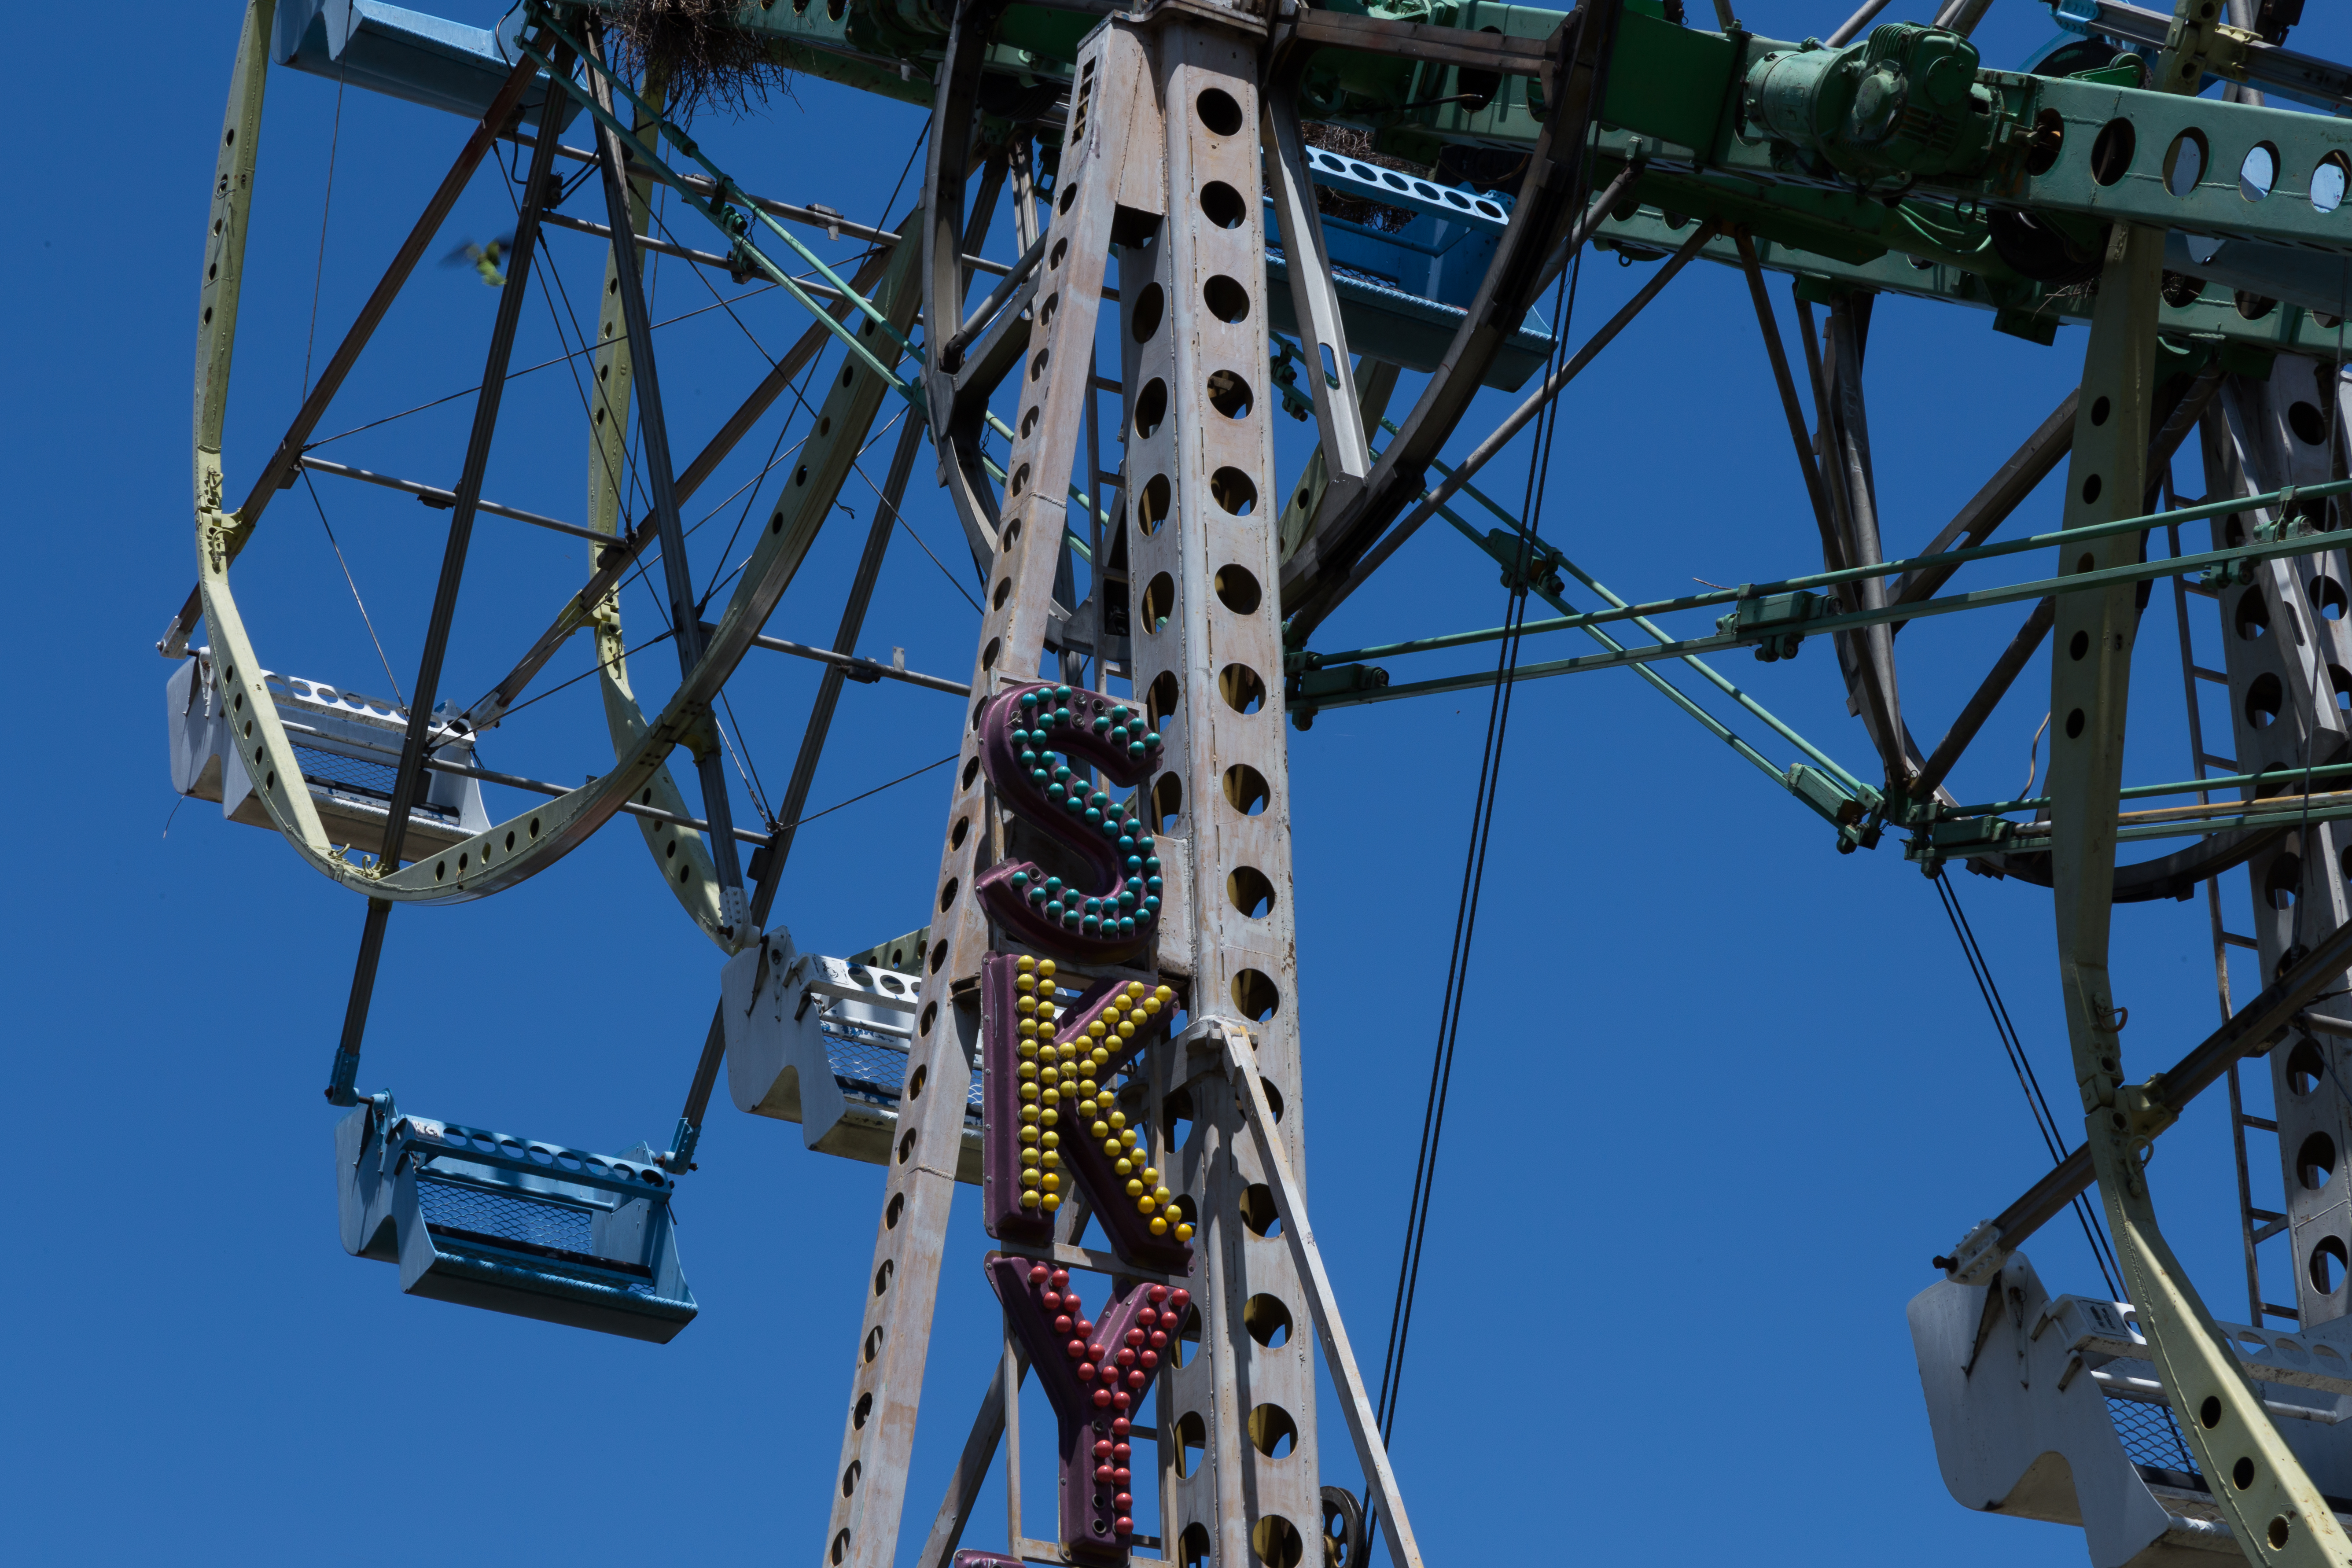
photo, recreation, vehicle, ferris wheel, amusement park, mast, canon, park, abandoned, electricity, roller coaster, foto, argentina, abandono, tourist attraction, canoneos6d, rodrigoparedes, buenosaires, ar, 160378, www160378com, canonef24105mmf4lisusm, parquedelaciudad, amusement ride, outdoor recreation, nonbuilding structure, telecommunications engineering